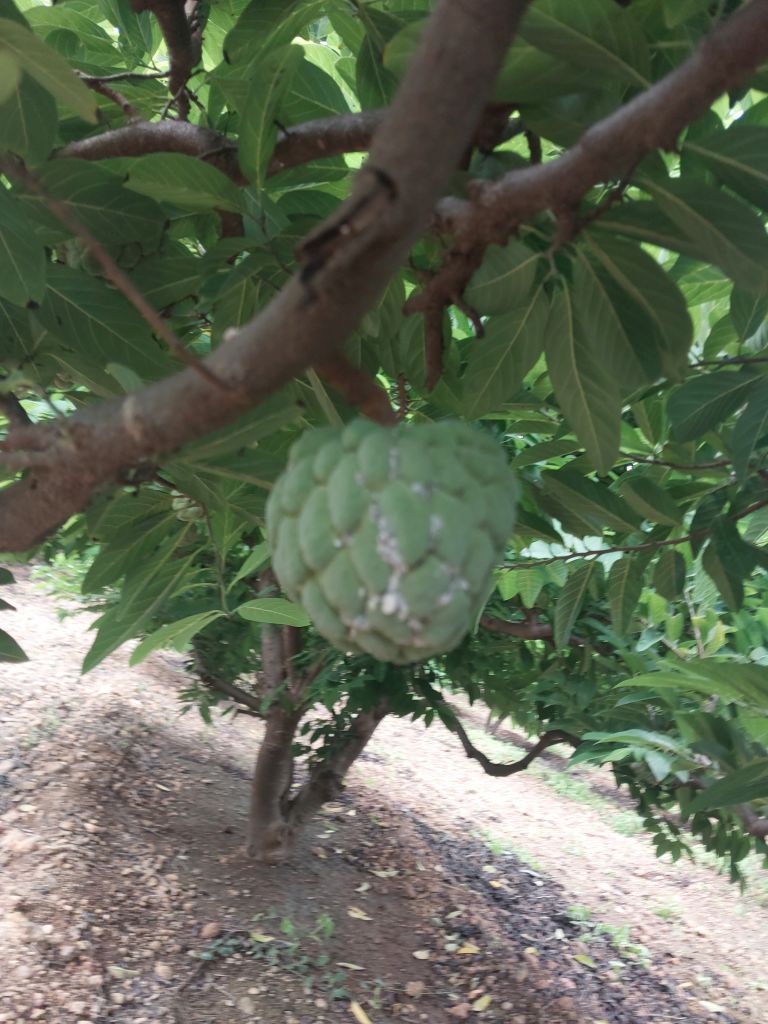
Disease label: Mealy Bug